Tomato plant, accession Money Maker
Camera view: bottom (45 deg); turntable rotation: 180 degrees
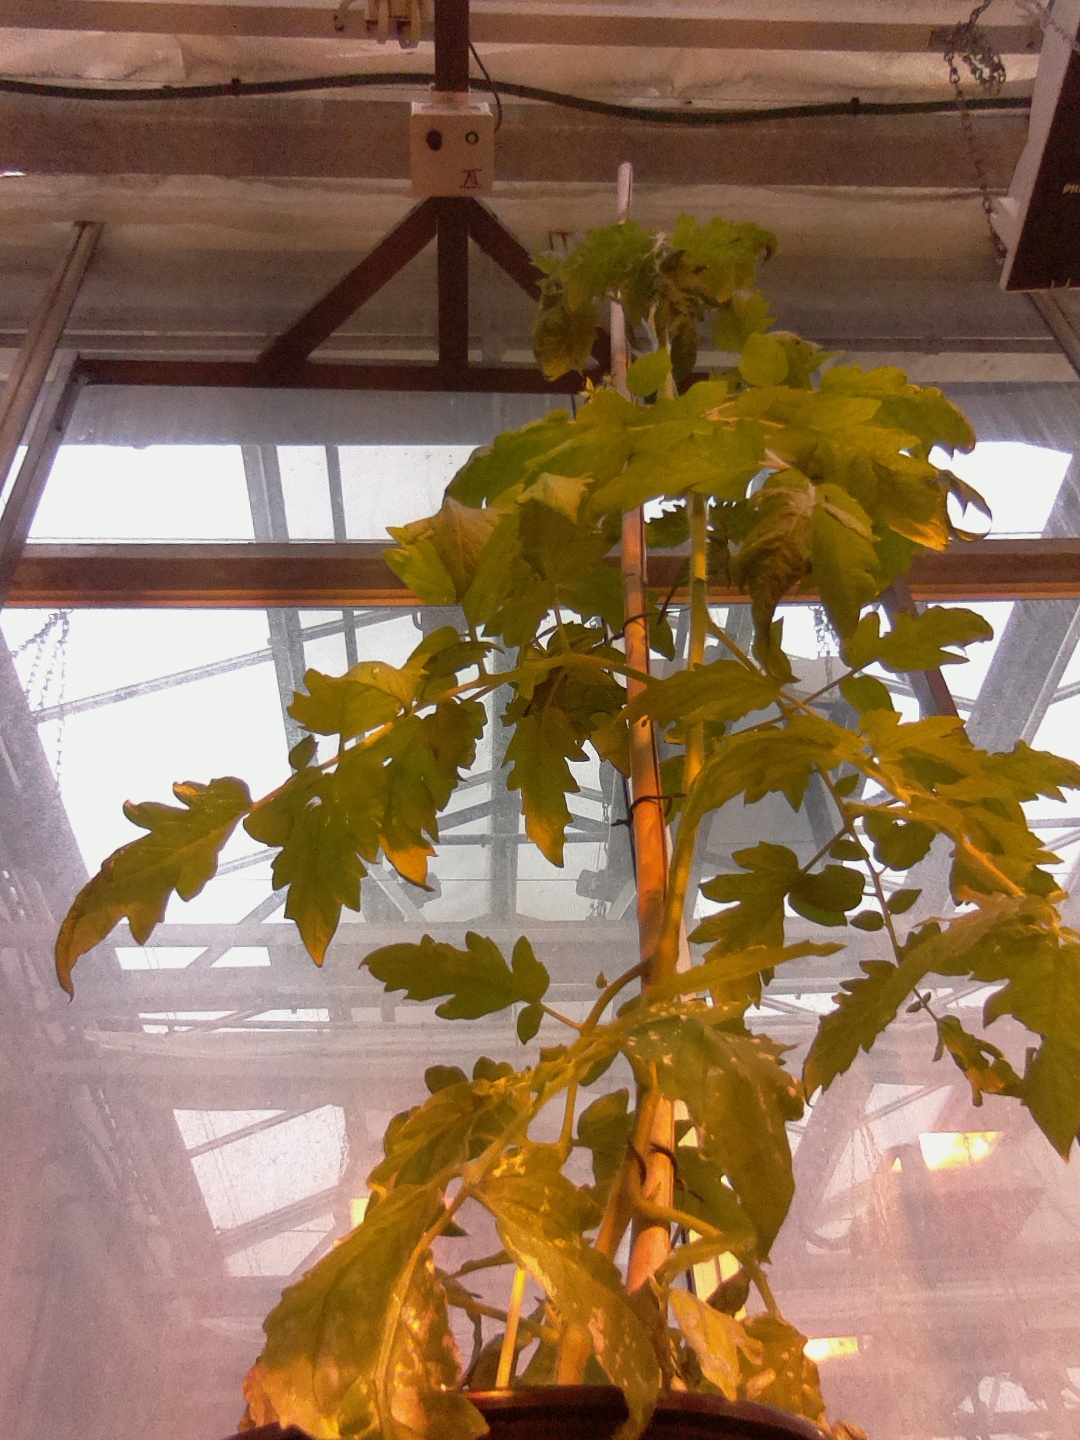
BBCH growth stage 65: Full flowering, 50%-60% of flowers open, first petals falling